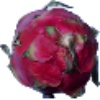
Label: Pitahaya Red 1